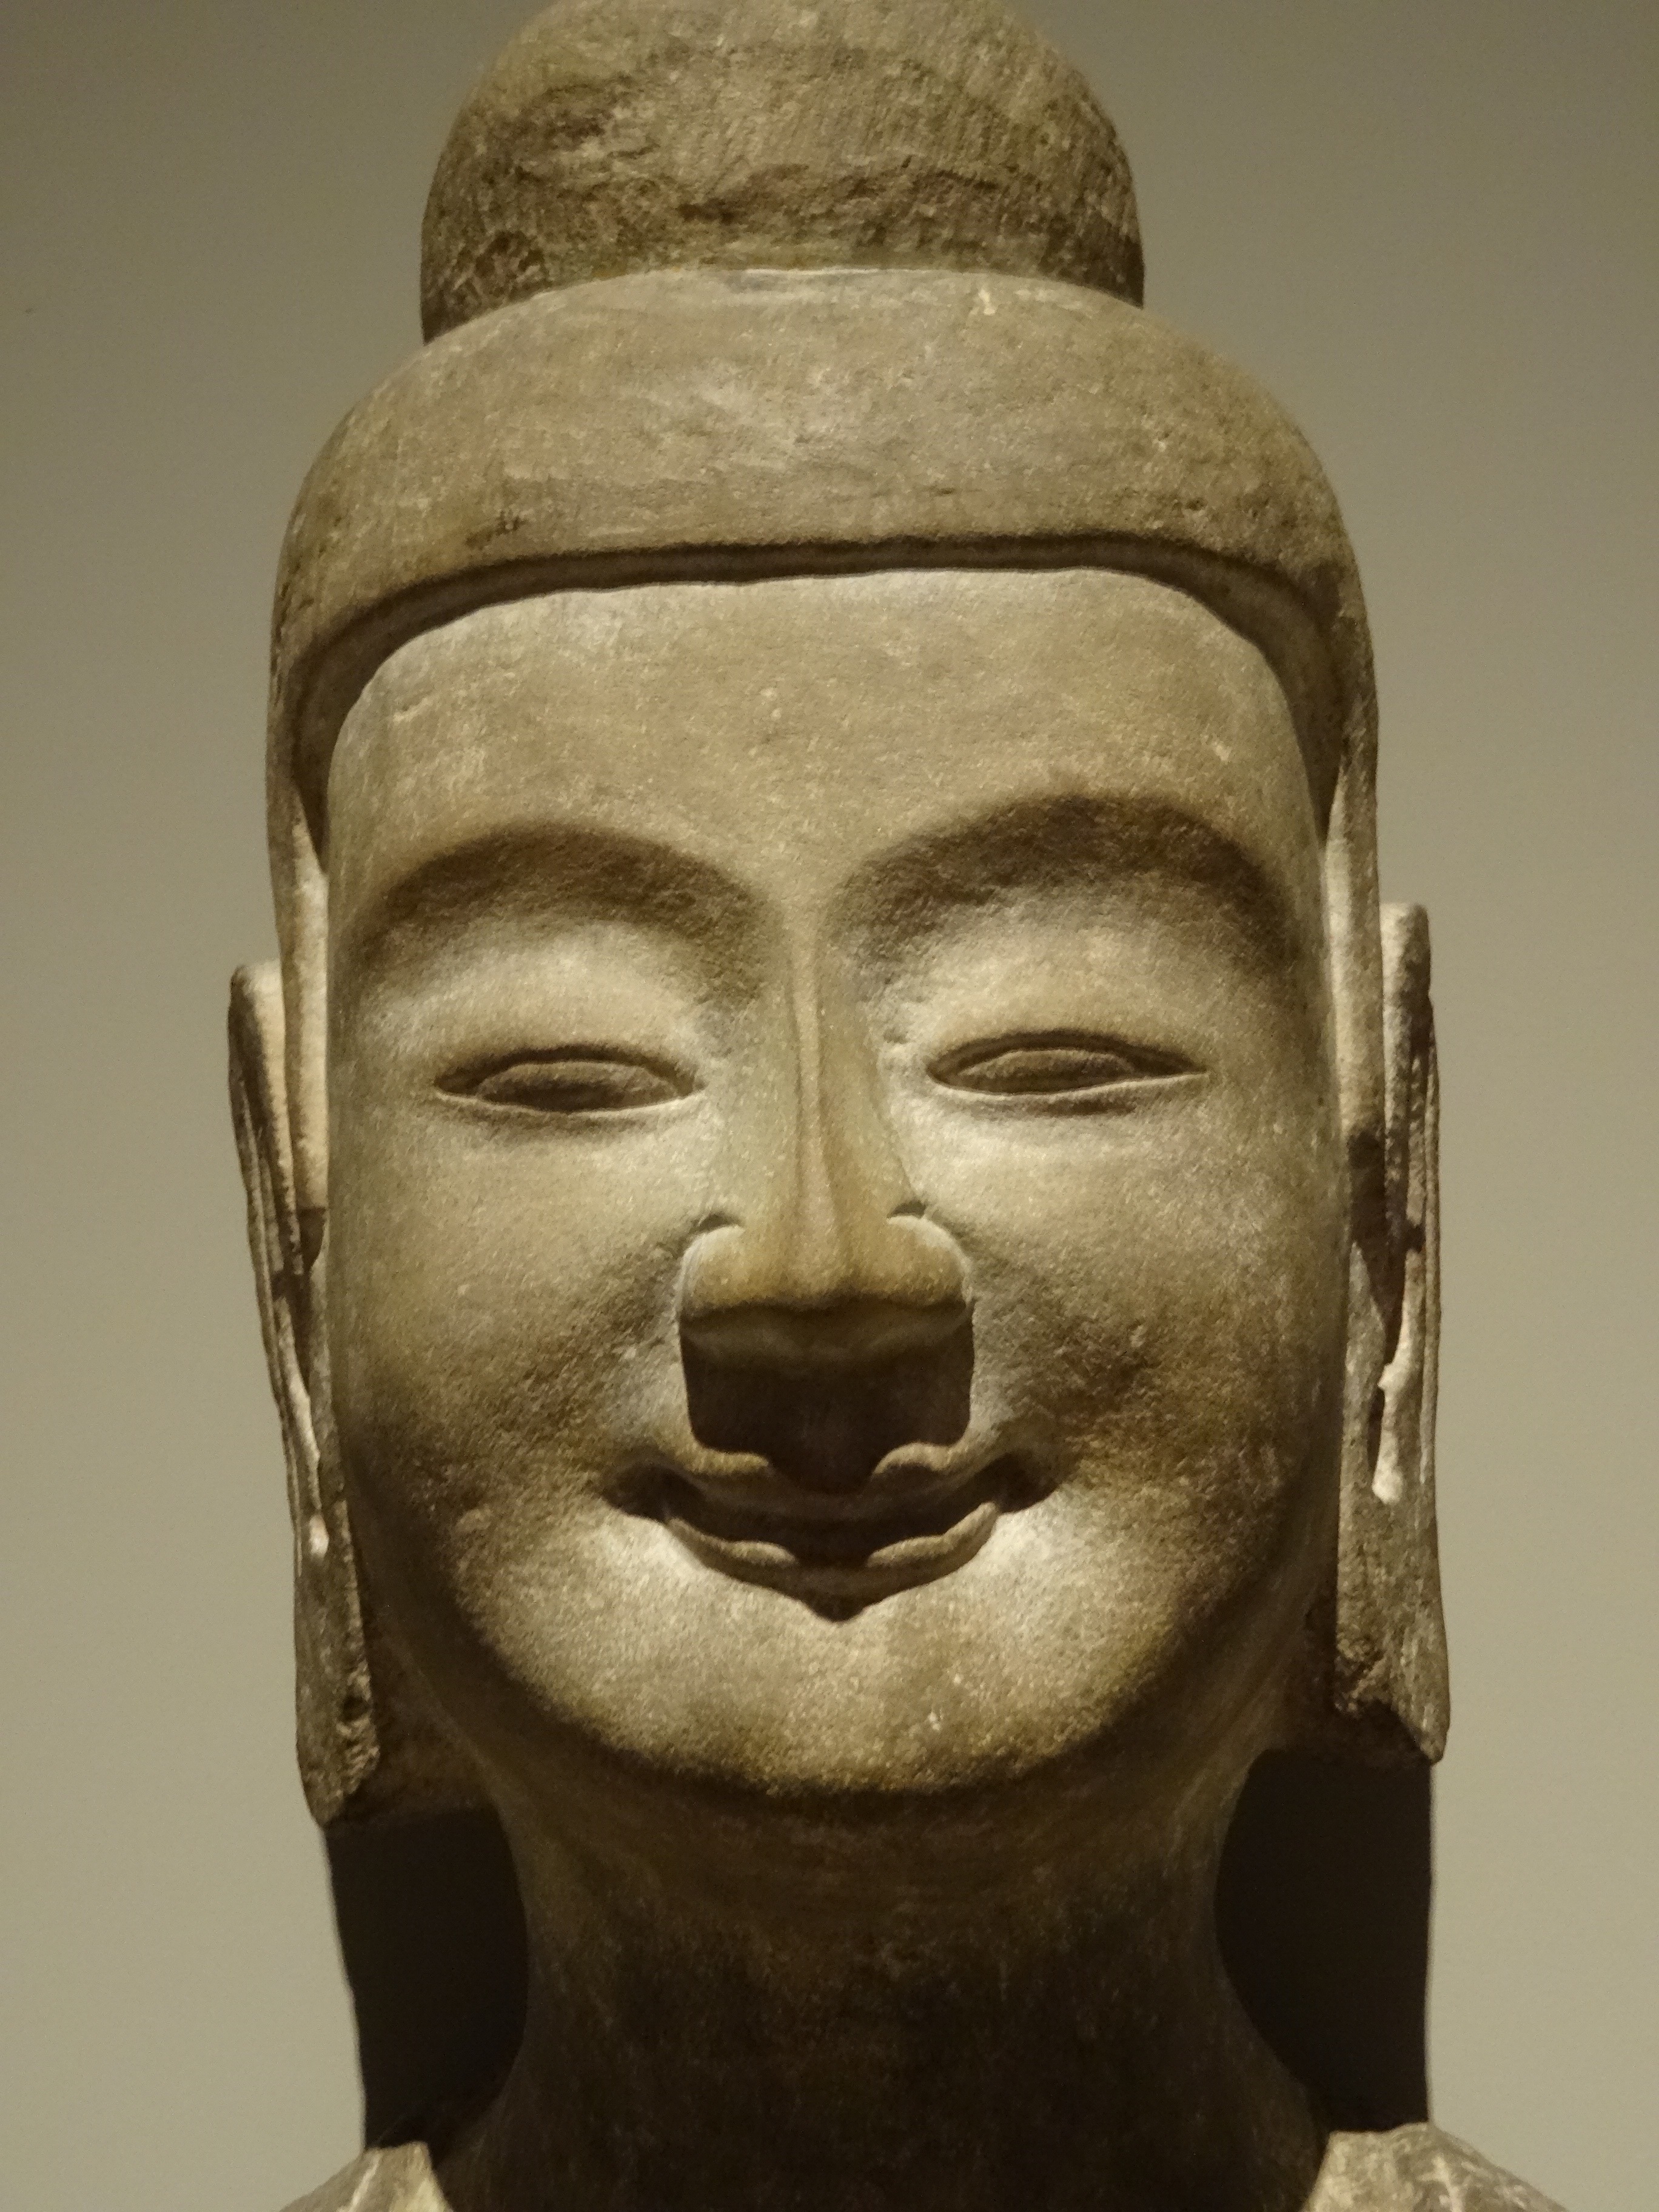
monument, statue, portrait, museum, hawaii, face, sculpture, art, temple, head, buddha, carving, honolulu, satisfaction, harmony, gautama buddha, ancient history